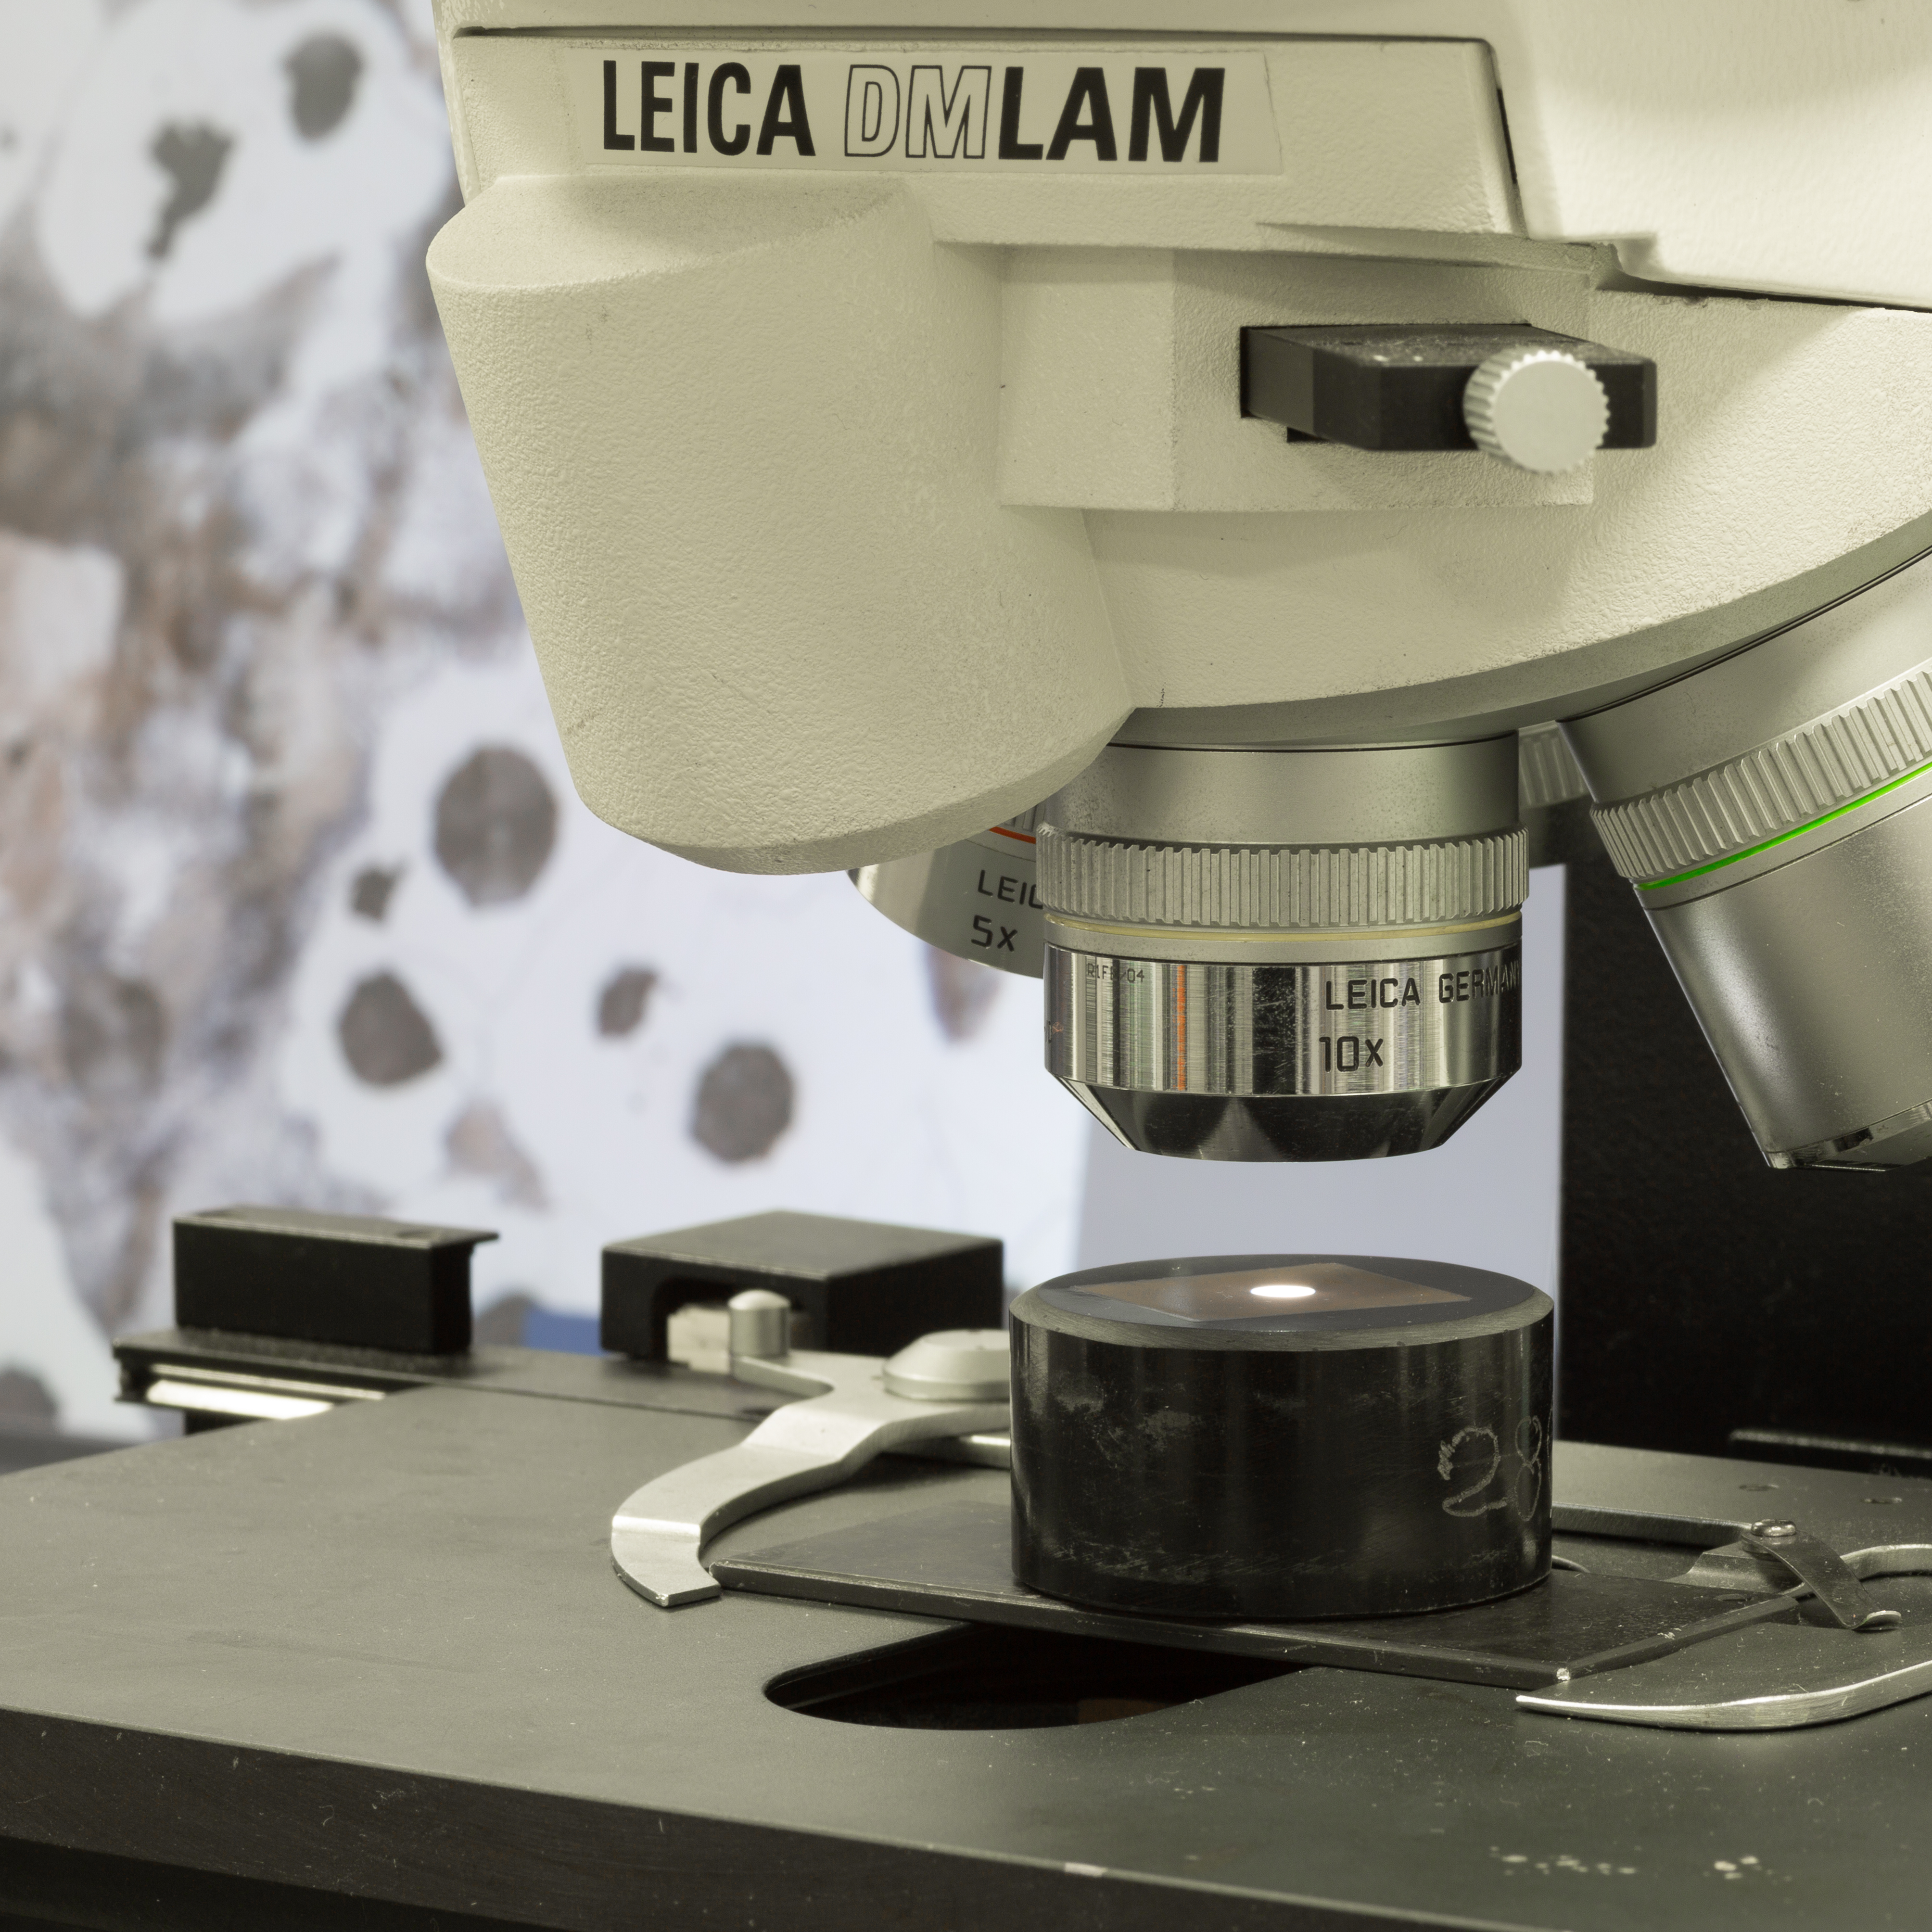
Electronic Microscope
Specialty: lab-equipment
Image credit: Eugenio Novajra